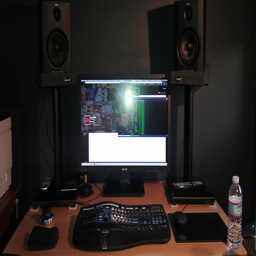
a desk with a keyboard and a monitor on it
A desk with a keyboard, speakers and a monitor.
A desk with a computer monitor and keyboard, and set of audio speakers behind the monitor.
This is a gaming computer setup on a desk.
A desktop computer on a desk with speakers.